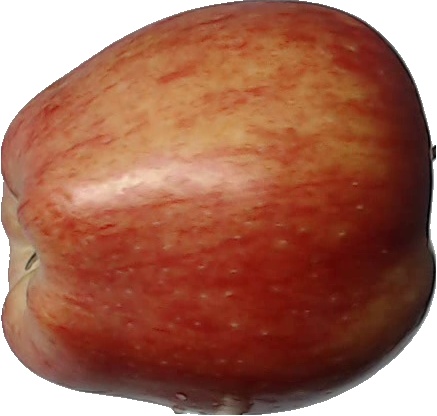
Label: apple_red_1